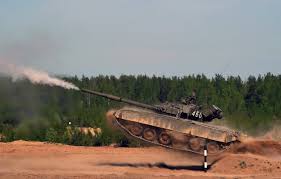
Label: Tank